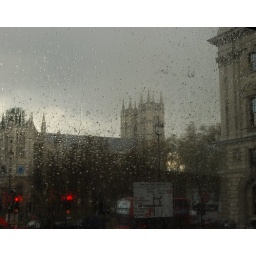
Church towers in London through a window of the tour bus